Columbia (personification)

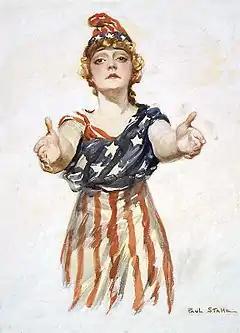
Paul Stahr's personified Columbia in an American flag gown and Phrygian cap, from a World War I patriotic poster ( 1917)

Columbia, also known as Lady Columbia or Miss Columbia, is a female national personification of the United States. It was also a historical name applied to the Americas and to the New World. The association has given rise to the names of many American places, objects, institutions and companies, including the District of Columbia; Columbia, South Carolina; Columbia University; "Hail, Columbia"; "Columbia Rediviva"; and the Columbia River. Images of the Statue of Liberty ("Liberty Enlightening the World", erected in 1886) largely displaced personified Columbia as the female symbol of the United States by around 1920, and Lady Liberty was seen as both an aspect of Columbia and a rendition of the Goddess of Liberty. She is the central element of the logo of Hollywood film studio Columbia Pictures.